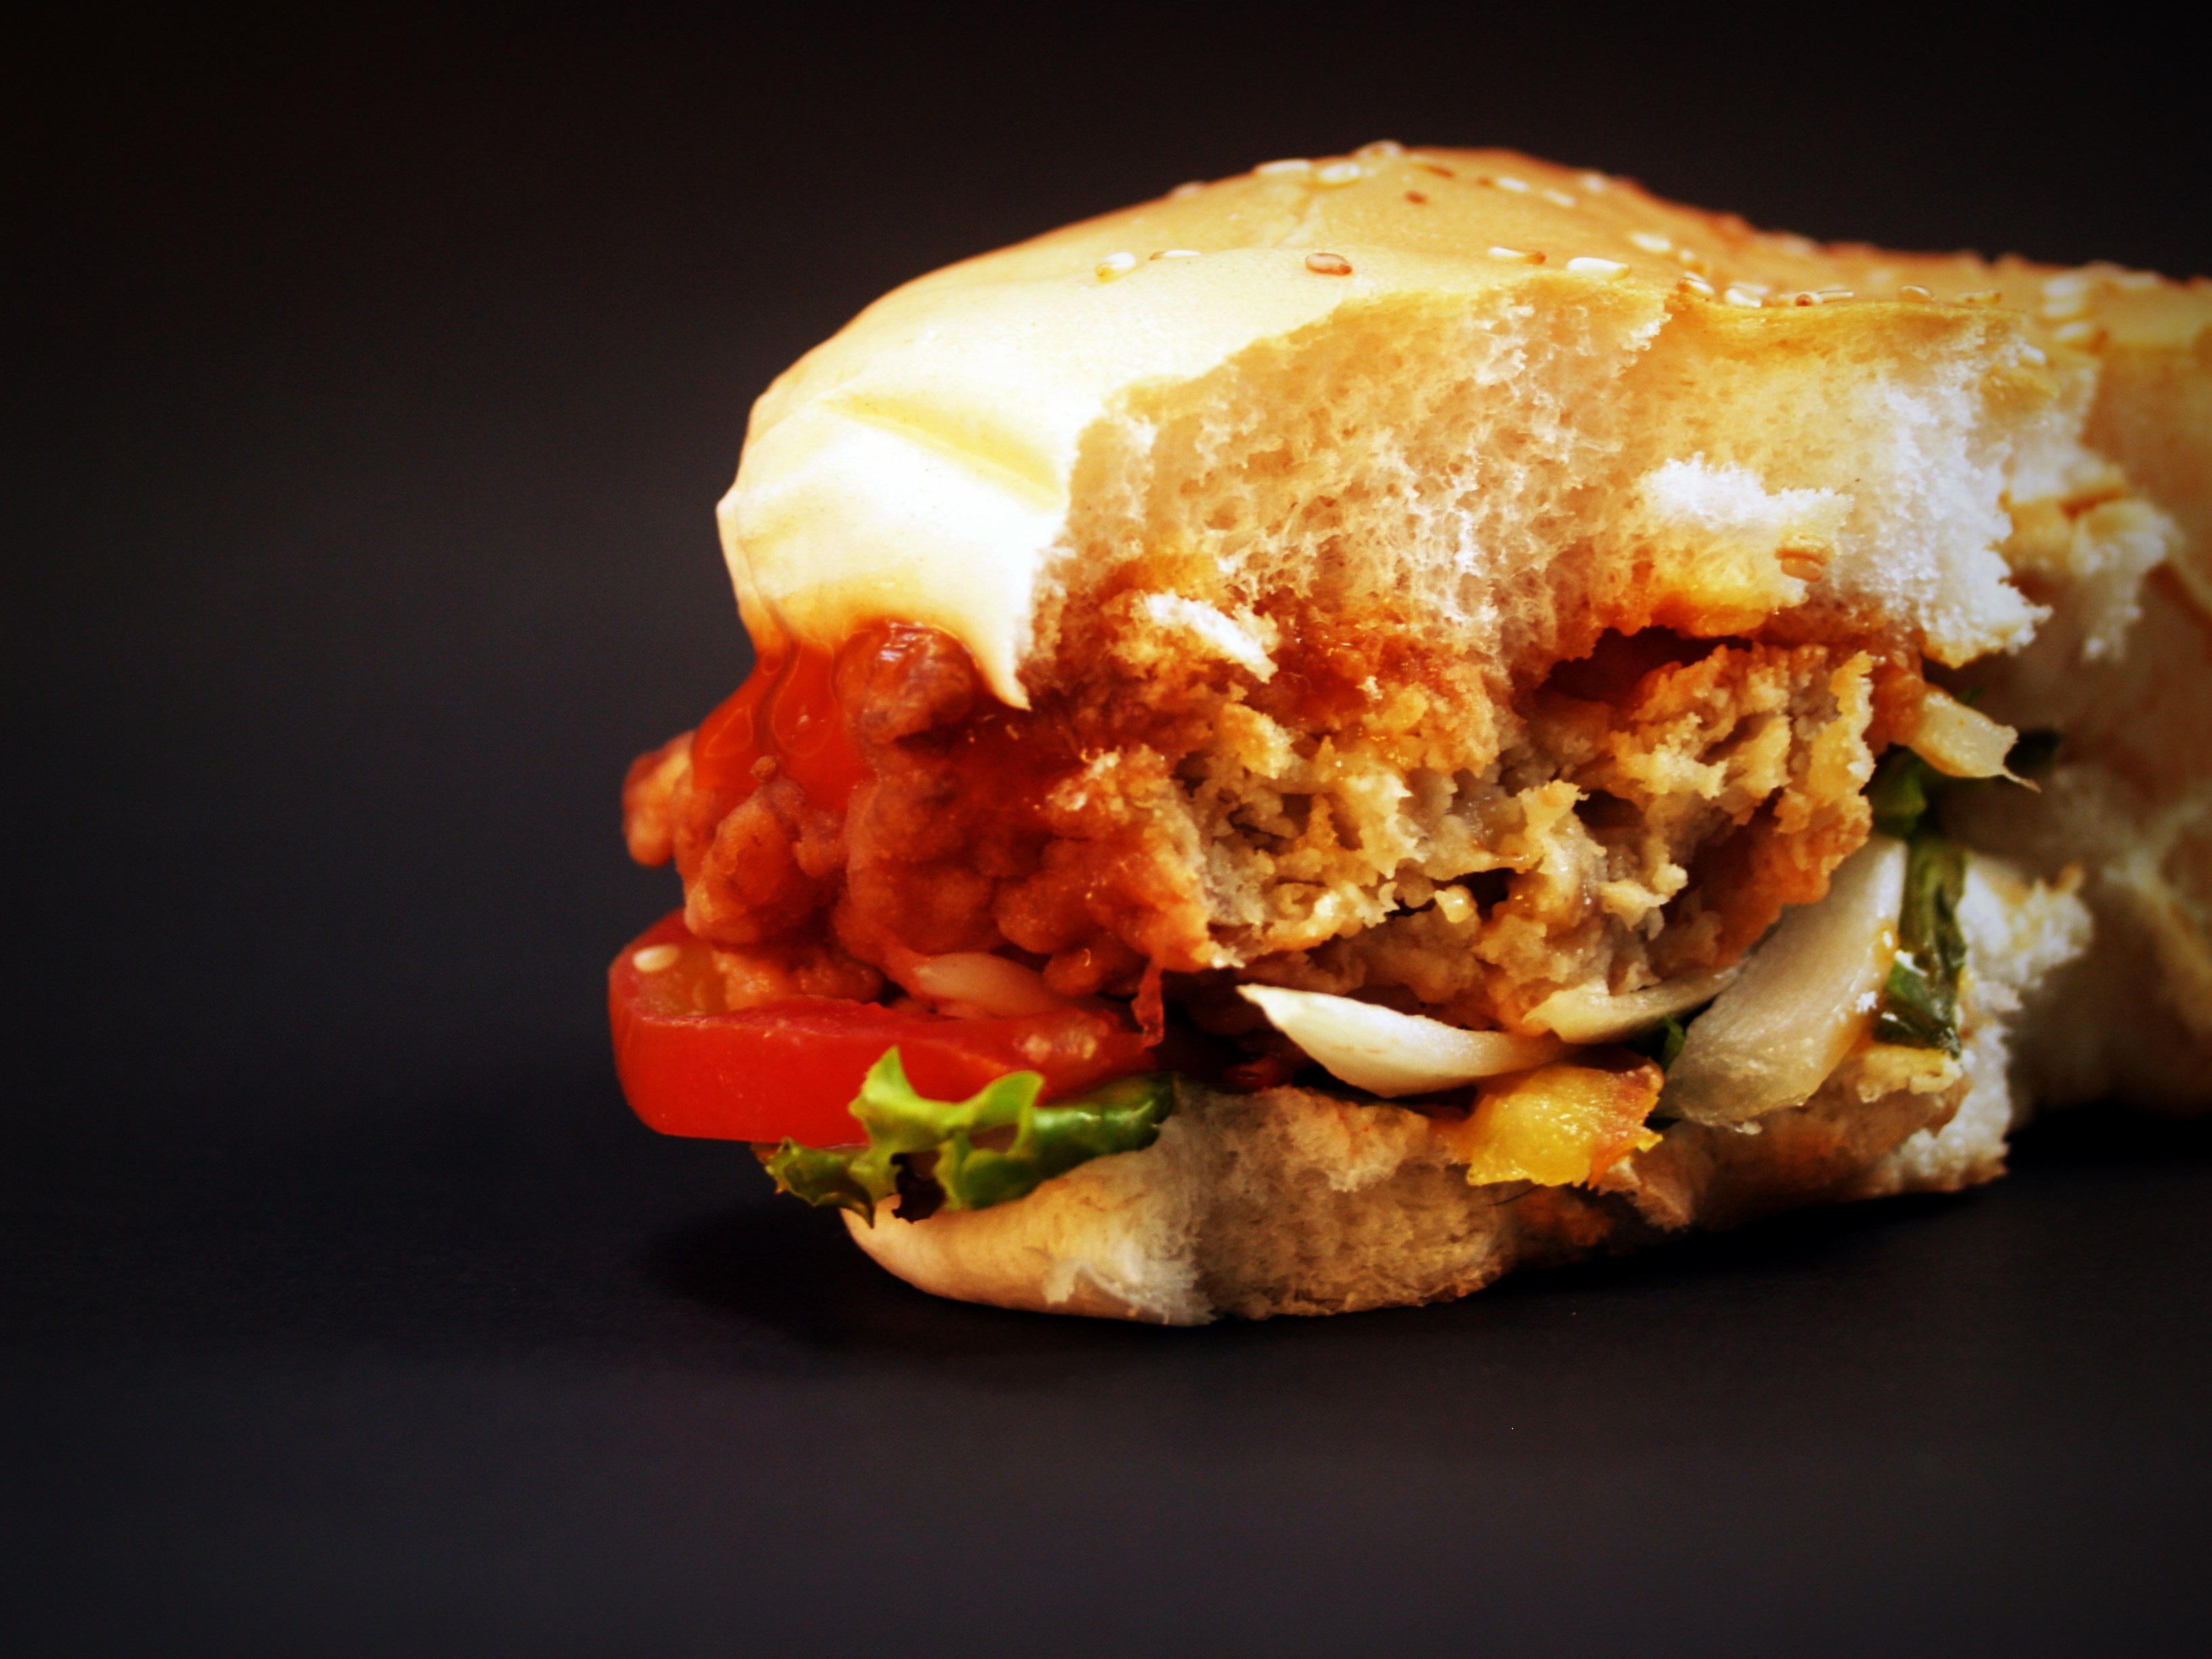
white, seed, isolated, dish, meal, food, salad, produce, macro, studio, fresh, object, colorful, closeup, breakfast, snack, fast food, meat, cuisine, beef, delicious, bread, hamburger, burger, sandwich, lettuce, cheese, tomato, bun, cheeseburger, eating, american, fat, background, nutrition, single, tasty, big, shot, classic, fast, diet, grilled, sesame, cheddar, unhealthy, fried food, veggie burger, sloppy joe